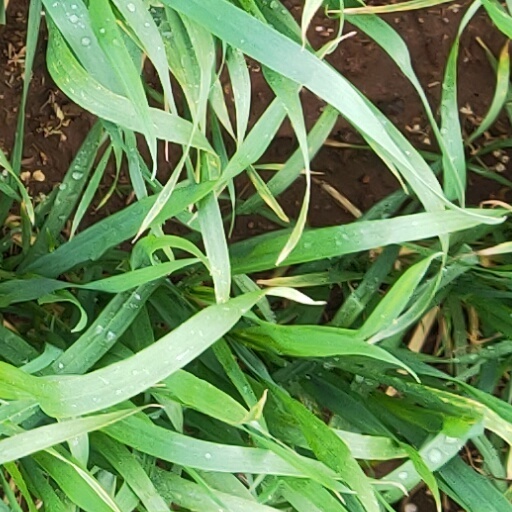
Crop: wheat